Aeroplankton

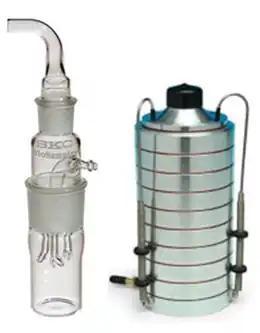
Left: Impinger sampling of bioaerosolsRight: Six-stage Andersen cascade impactor

The atmosphere is the least understood biome on Earth despite its critical role as a microbial transport medium. Recent studies have shown microorganisms are ubiquitous in the atmosphere and reach concentration up to 10 microbial cells per cubic metre and that they might be metabolically active. Different processes, such as aerosolisation, might be important in selecting which microorganisms exist in the atmosphere. Another process, microbial transport in the atmosphere, is critical for understanding the role microorganisms play in meteorology, atmospheric chemistry and public health.